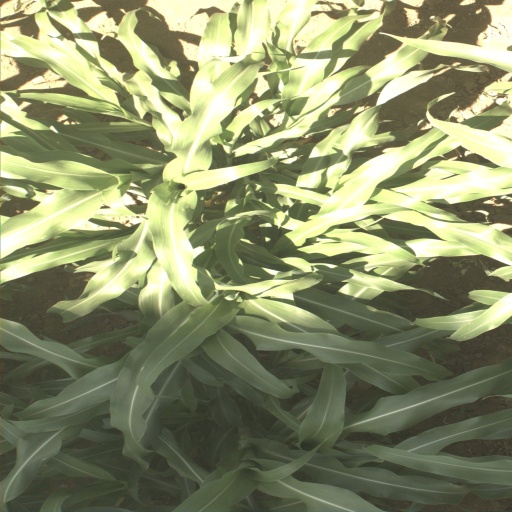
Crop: sorghum